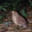
Label: bird